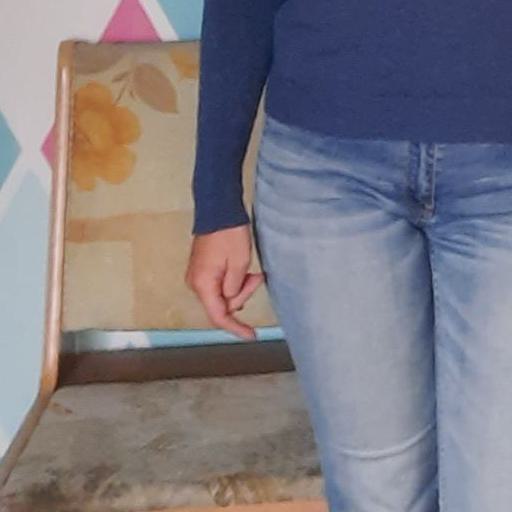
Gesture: no_gesture